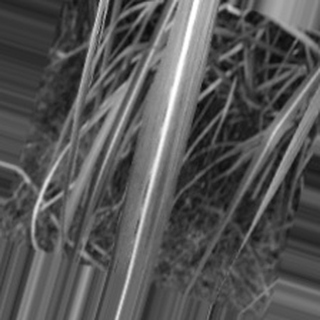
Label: sugarcane_bacterial_blight